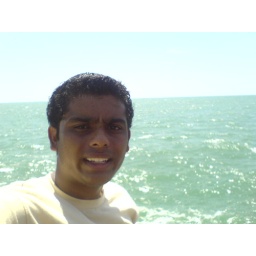
beach near my house